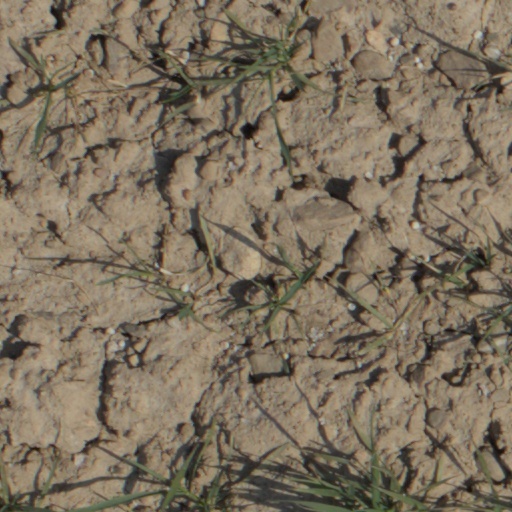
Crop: wheat